2017 Stanley Cup Final

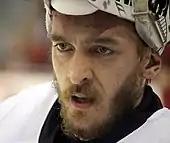
Matt Murray registered a 24-save shutout, his first of back-to-back shutouts, in Game 5.

Calle Jarnkrok gave Nashville an early lead, but a breakaway goal by Sidney Crosby tied the score at one. In the second period, after a Penguins breakaway was stopped by Rinne, Gaudreau's wrap-around shot appeared to be stopped by Matt Murray, but video review showed the puck sneak under Murray's paddle and across the goal line before Murray sent it back out. A breakaway goal by Viktor Arvidsson gave the Predators their third goal of the game. Rinne would stop all nine shots faced in the third period and an empty-net goal by Filip Forsberg gave Nashville a 4–1 win and tied the series 2–2.